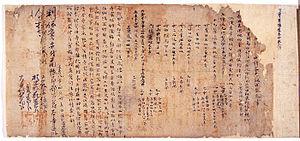
Le Tōdai-ji, de son nom complet Kegon-shū daihonzan Tōdai-ji, est un temple bouddhique situé à Nara au Japon. Il est le centre des écoles Kegon et Ritsu, mais toutes les branches du bouddhisme japonais y sont étudiées et le site comprend de nombreux temples et sanctuaires annexes. Dans l’enceinte se trouve la plus grande construction en bois au monde, le Daibutsu-den, qui abrite une statue colossale en bronze du bouddha Vairocana appelée Daibutsu, c'est-à-dire « Grand Bouddha ». Le bâtiment, d’une largeur de huit travées de piliers, est un tiers plus petit que le temple originel qui en comprenait douze.
Cet article liste les propriétés culturelles classées détenues par le temple Tōdai-ji de Nara au Japon.
Le terme « trésor national » est utilisé au Japon depuis 1897 pour désigner les biens les plus précieux du patrimoine culturel du Japon,